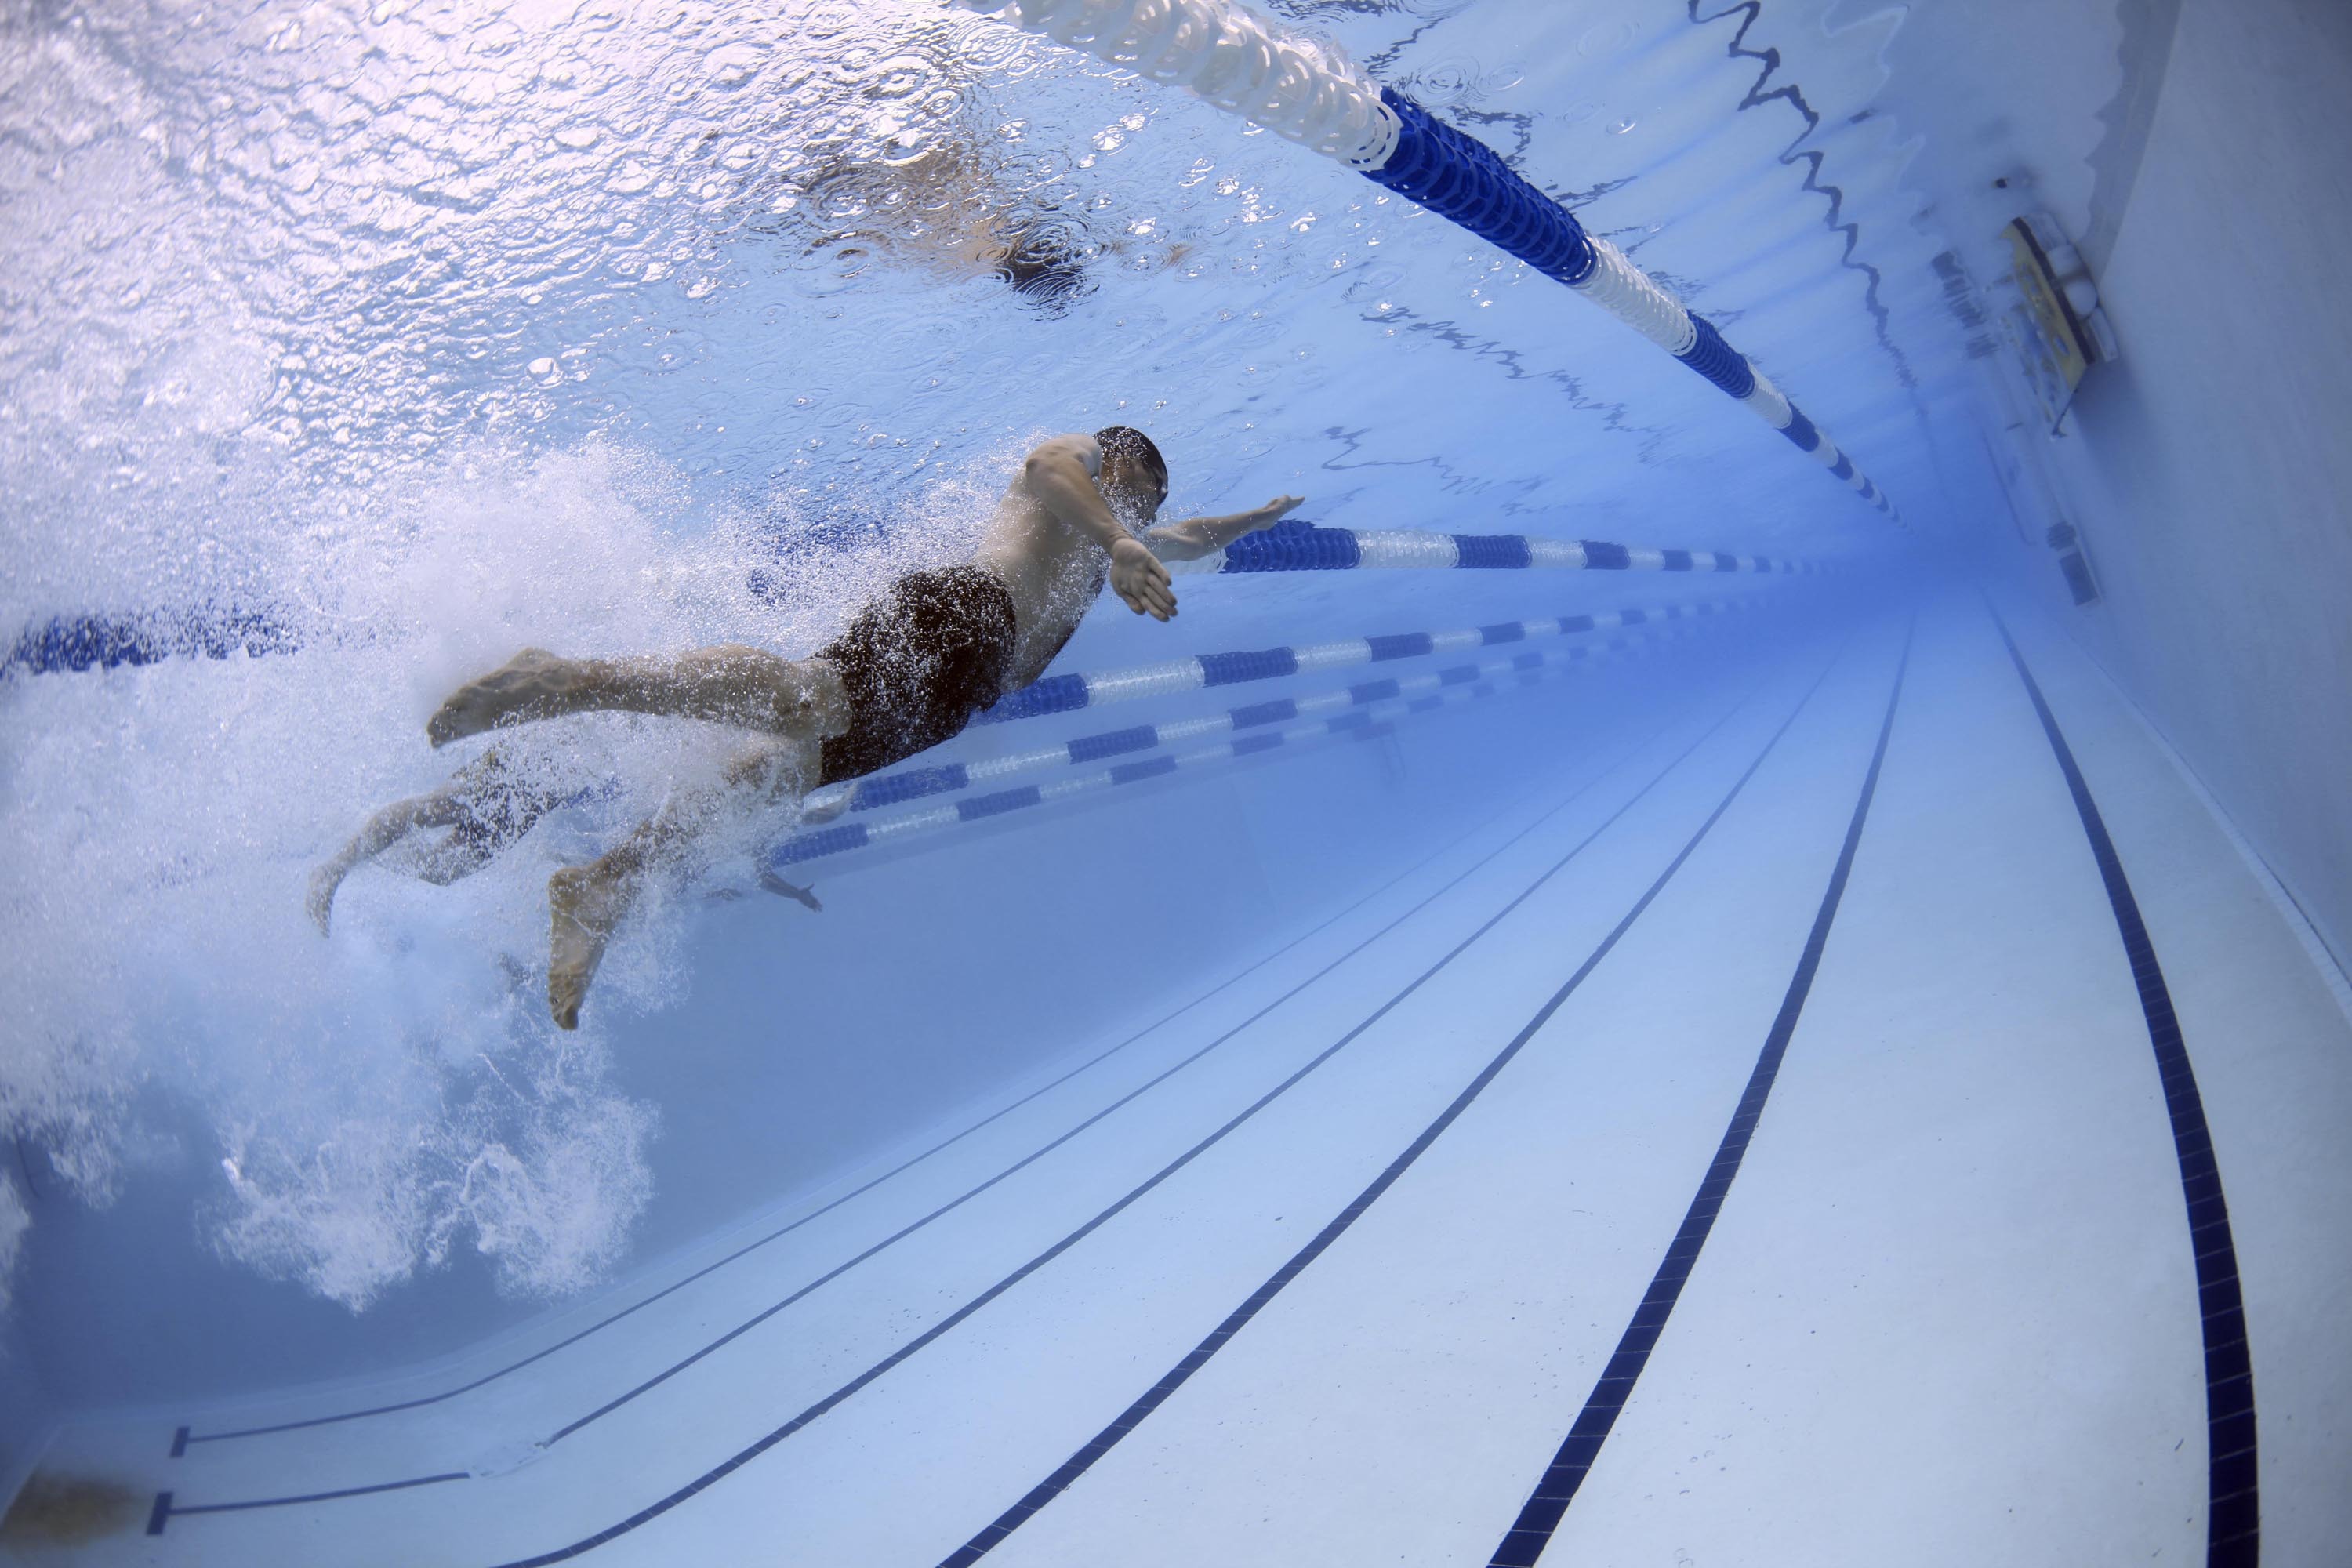
water, blue, swimming, recreation, photography, swimming pool, arctic, winter